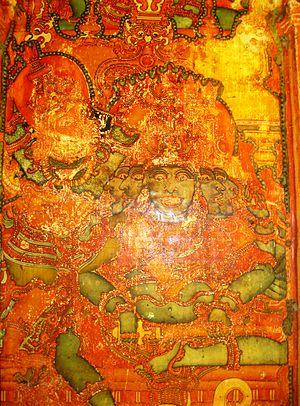
L’article dévoile l’histoire de la peinture en Inde depuis près de 30 000 ans.